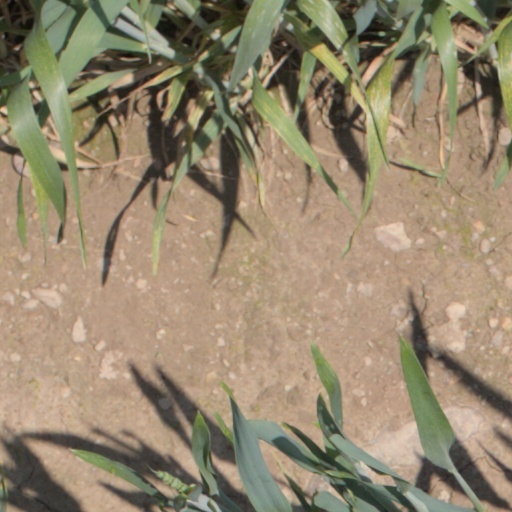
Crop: wheat